The Millennial Bee

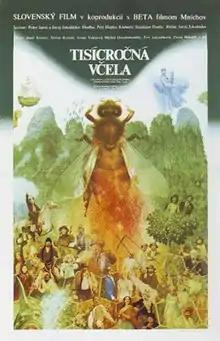
Promotional poster

The Millennial Bee (also known in English as The Bee Millennium), is a 1983 film made and produced in Czechoslovakia, West Germany and Austria. The film is based on a novel written by Peter Jaroš and was directed by Juraj Jakubisko. The film was selected as the Czechoslovakia entry for the Best Foreign Language Film at the 57th Academy Awards, but was not accepted as a nominee.